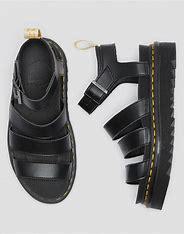
Brand: Dr.
Model: Martens 100